Answer in natural language. Is floating brown wooden bed (marked B) to the left of green tapered square potted houseplant (marked C)? Choose between the following options: no or yes
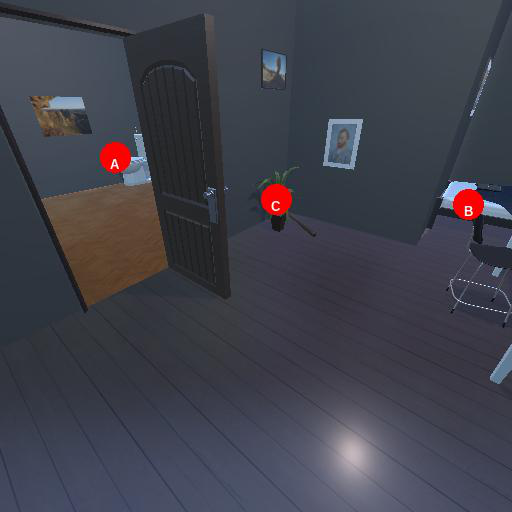
<answer>no</answer>